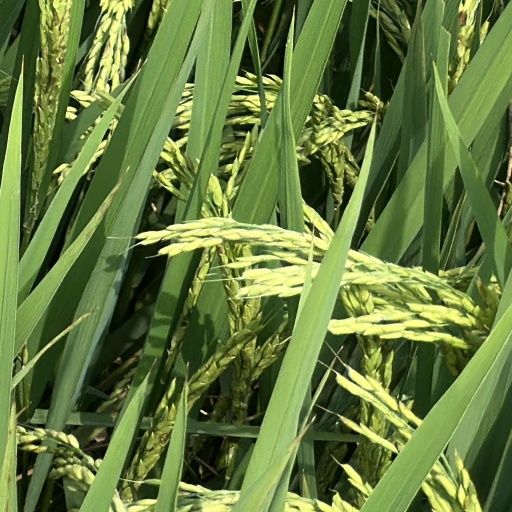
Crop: rice